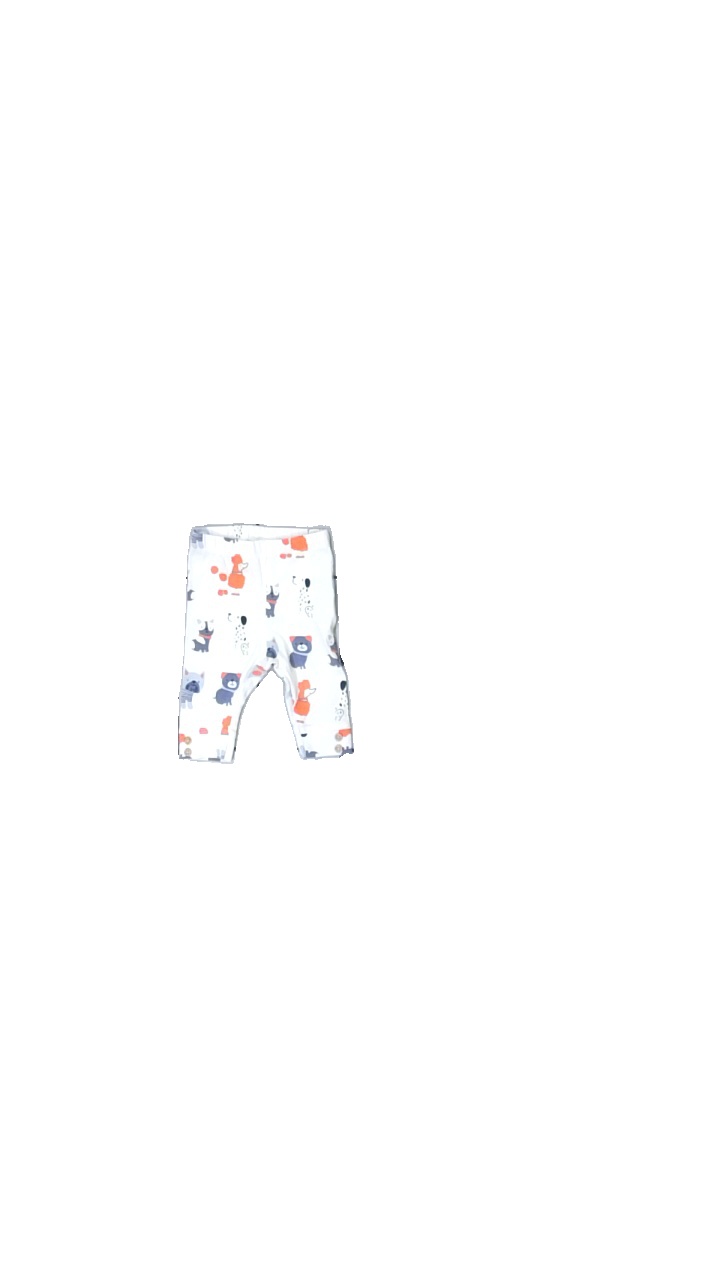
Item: Tights (Children)
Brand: Name It
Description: vita tights med hundar, svag fläck bak
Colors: White, Blue, Orange, Multicolor
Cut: Regular
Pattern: Animal print
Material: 100% cotton
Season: All
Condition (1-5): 4
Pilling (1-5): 5
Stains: Minor
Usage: Reuse
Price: <50